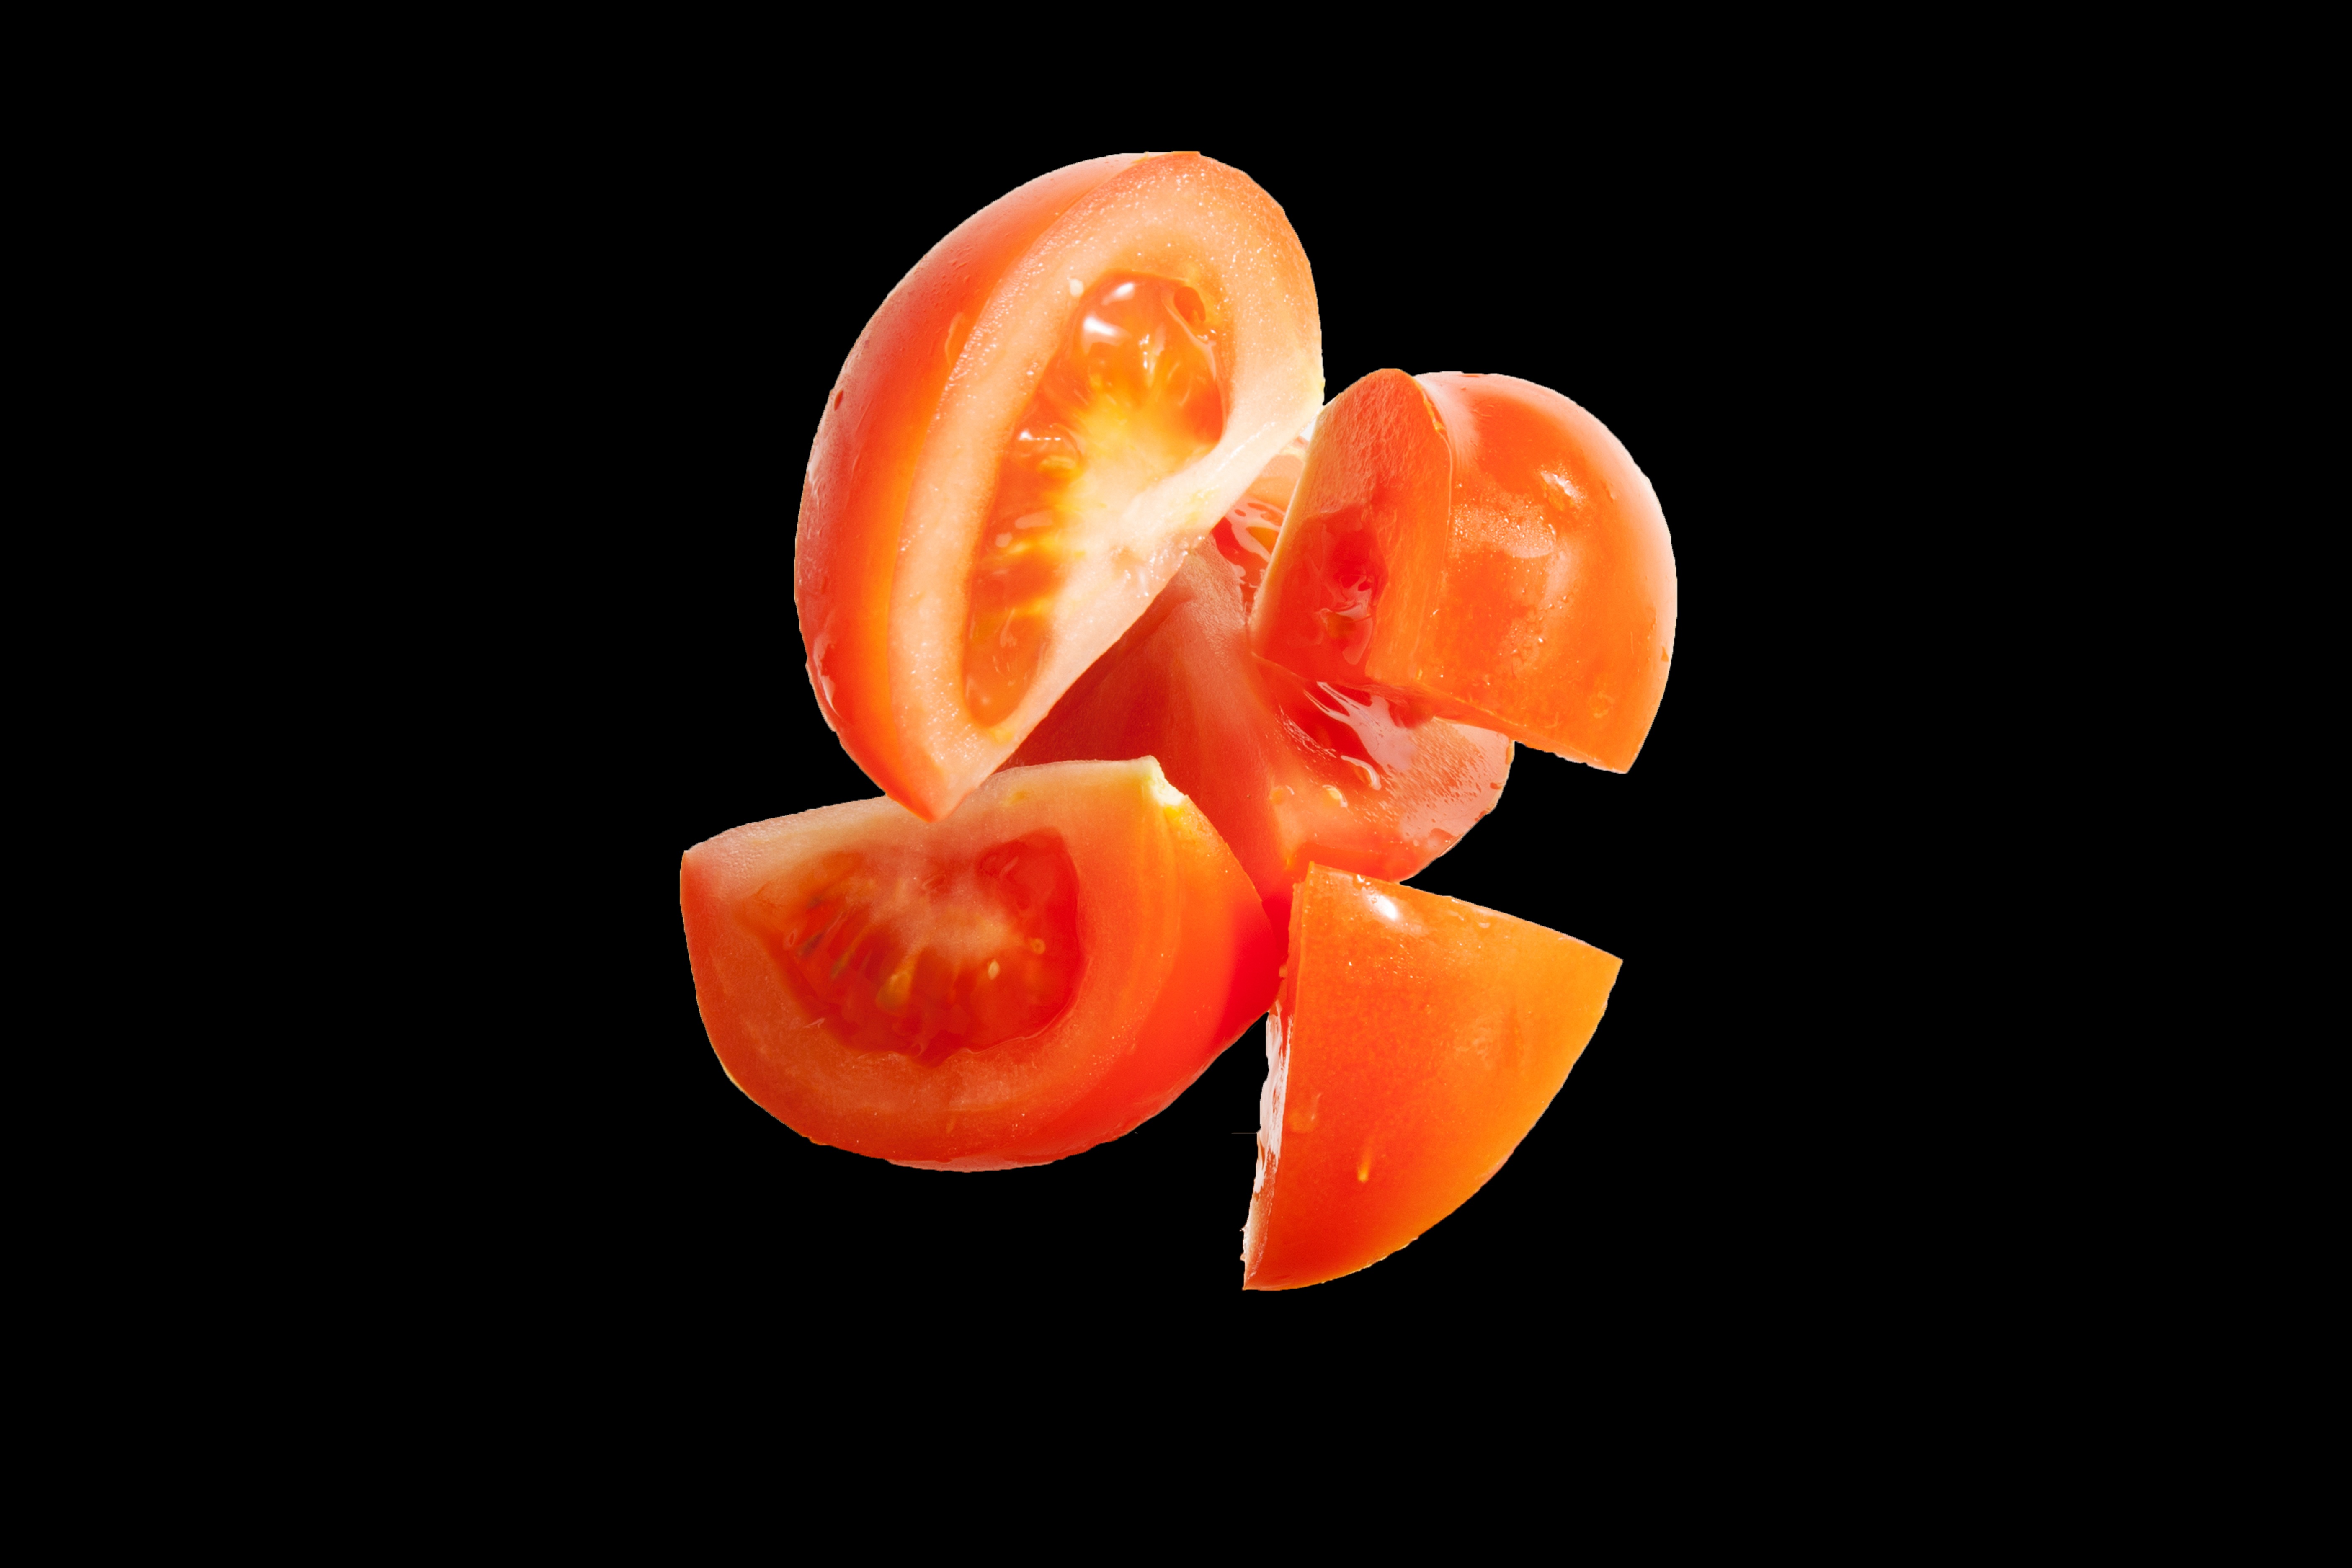
plant, fruit, flower, petal, orange, food, red, cooking, produce, vegetable, fresh, kitchen, healthy, tomato, human body, slices, organ, macro photography, flowering plant, land plant